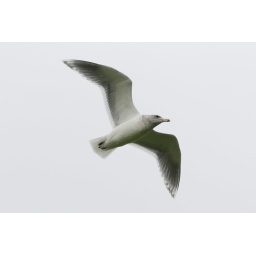
It was flying over a lush grass lawn, hence the green hue.